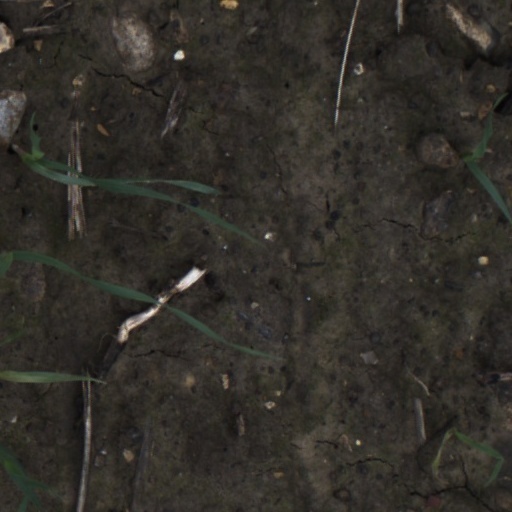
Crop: wheat